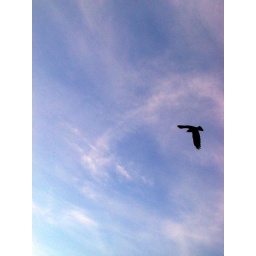
bird in the sky